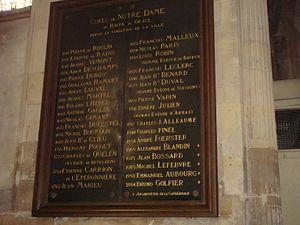
Liste des curés, gravé dans une plaque dans le bas-côté sud à côté de l'autel privilégié.
La cathédrale Notre-Dame du Havre ou cathédrale Notre-Dame-de-Grâce est la principale église de la ville et le siège du diocèse du Havre. Après la succession de plusieurs édifices très modestes, l'actuelle église fut édifiée pour l'essentiel du dernier quart du XVIᵉ siècle jusqu'au deuxième quart du XVIIᵉ siècle. Elle mêle différents styles architecturaux, notamment le flamboyant, le style Renaissance, le baroque et le classique.